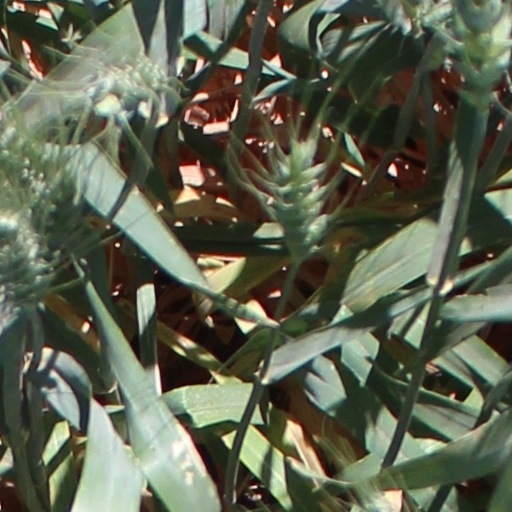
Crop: wheat